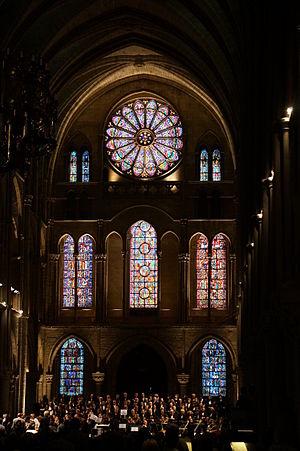
Chœur Nicolas de Grigny.
La basilique Saint-Remi est un édifice religieux chrétien construit aux alentours de l'an mil dans la ville de Reims.
Les Flâneries musicales de Reims sont un festival de musique classique et de jazz qui investit les différents lieux de la ville et de son agglomération pendant les deux mois des vacances estivales.
Le chœur Nicolas de Grigny est un chœur symphonique de la région de Reims. Fondé en 1986, il compte en 2020 une centaine de choristes. Le Chœur Nicolas de Grigny est constitué de chanteurs amateurs de haut niveau de Reims et sa région, encadrés par une équipe artistique professionnelle et dirigés par son chef de choeur et directeur artistique : Jean-Marie Puissant, depuis 1992.